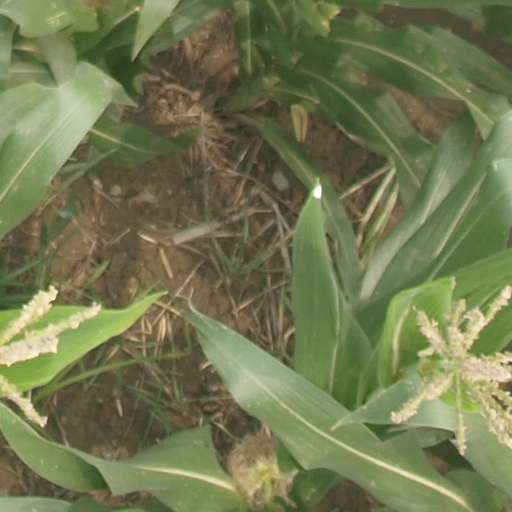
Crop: maize; corn